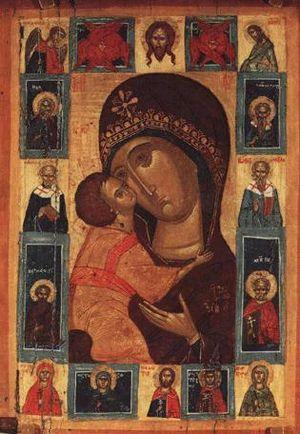
L'Éléousa est l'un des types principaux de représentation de la Vierge Marie, Mère de Dieu dans l'iconographie russe. C'est une Madone maternelle à la différence des Vierges symboliques hiératiques telles les orantes.
Le polé d'une icône est l'encadrement de la partie centrale de celle-ci. Ce kovtcheg étant lui-même délimité par une ligne de couleur contrastée appelée « louzga ». Les polés des anciennes icônes étaient relativement étroits, puis aux XIᵉ siècle - XIIᵉ siècle ils s'élargissent tandis que le kovchteg devient moins profond. Depuis le XIVᵉ siècle on voit apparaître des doskas sans polés.